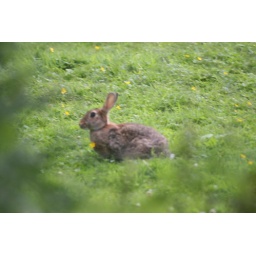
A rabbit sitting peacefully in the grounds of the scottish water plant